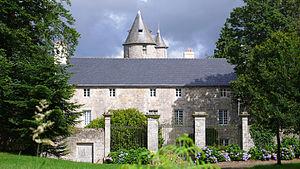
Château de Munehorre This building is indexed in the Base Mérimée, a database of architectural heritage maintained by the French Ministry of Culture,